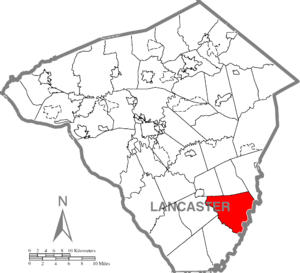
Colerain Township est un township situé au sud-est de la partie centrale du comté de Lancaster, en Pennsylvanie, aux États-Unis. En 2010, il comptait une population de 3 635 habitants.